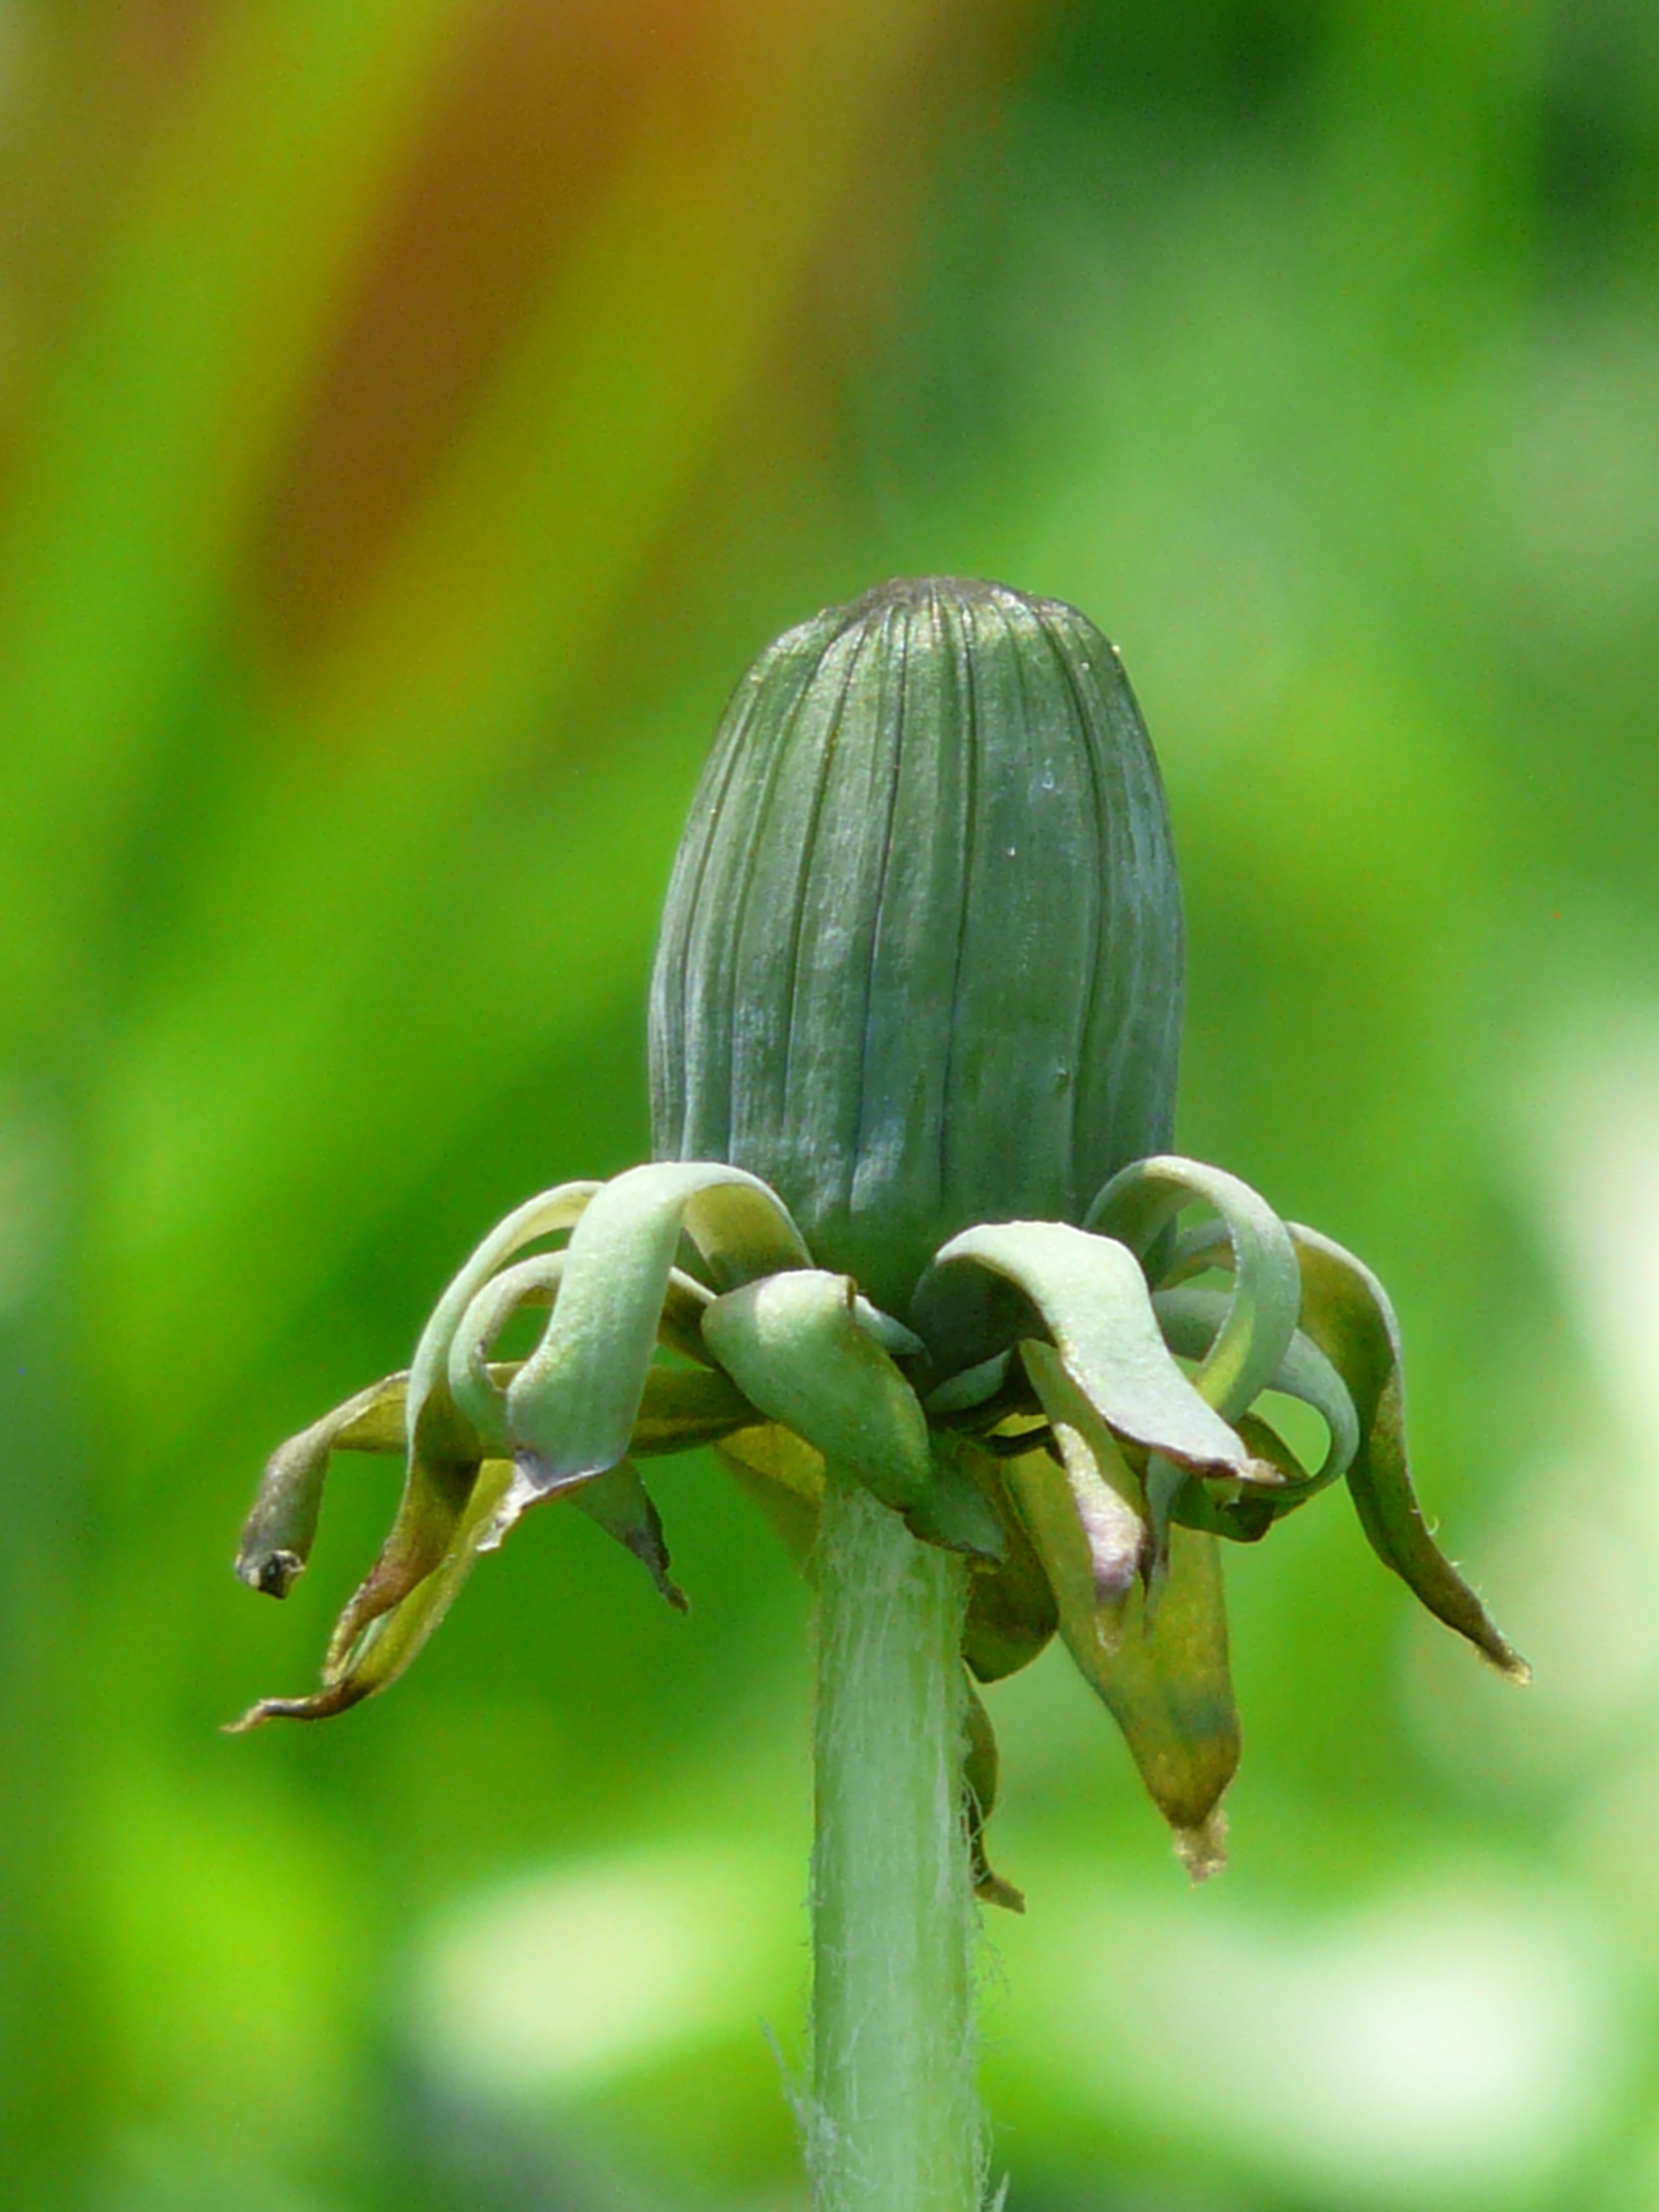
nature, plant, photography, meadow, dandelion, leaf, flower, green, produce, botany, flora, wildflower, weed, close up, pointed flower, bright, taraxacum, bud, faded, cypripedium, macro photography, inflorescence, flowering plant, common dandelion, taraxacum sect ruderalia, plant stem, land plant, dandelion leaf